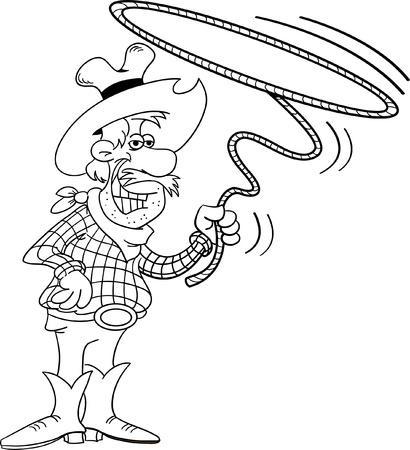
black and white illustration of a cowboy with a sign